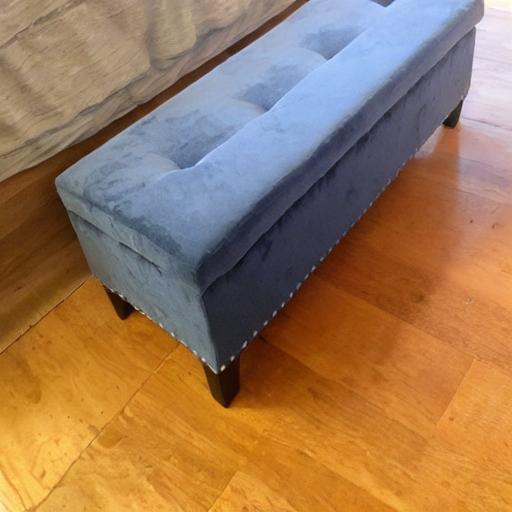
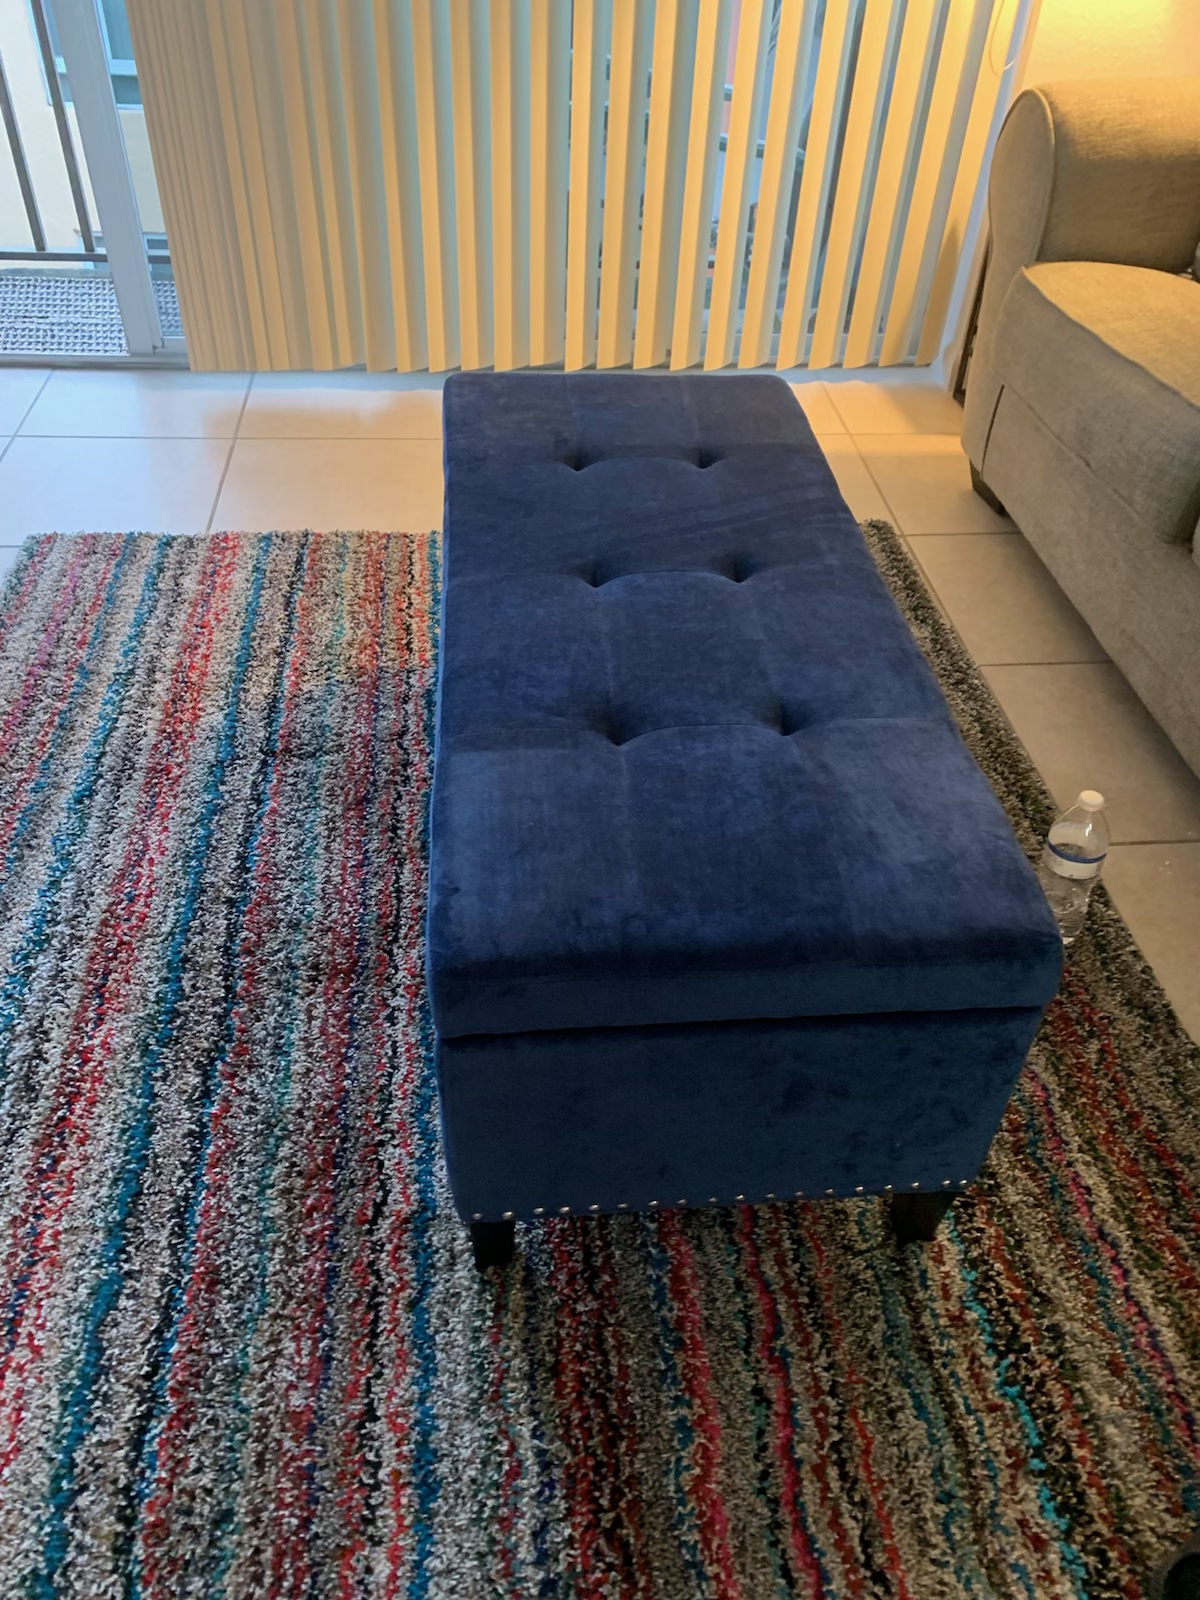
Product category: stool
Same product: no